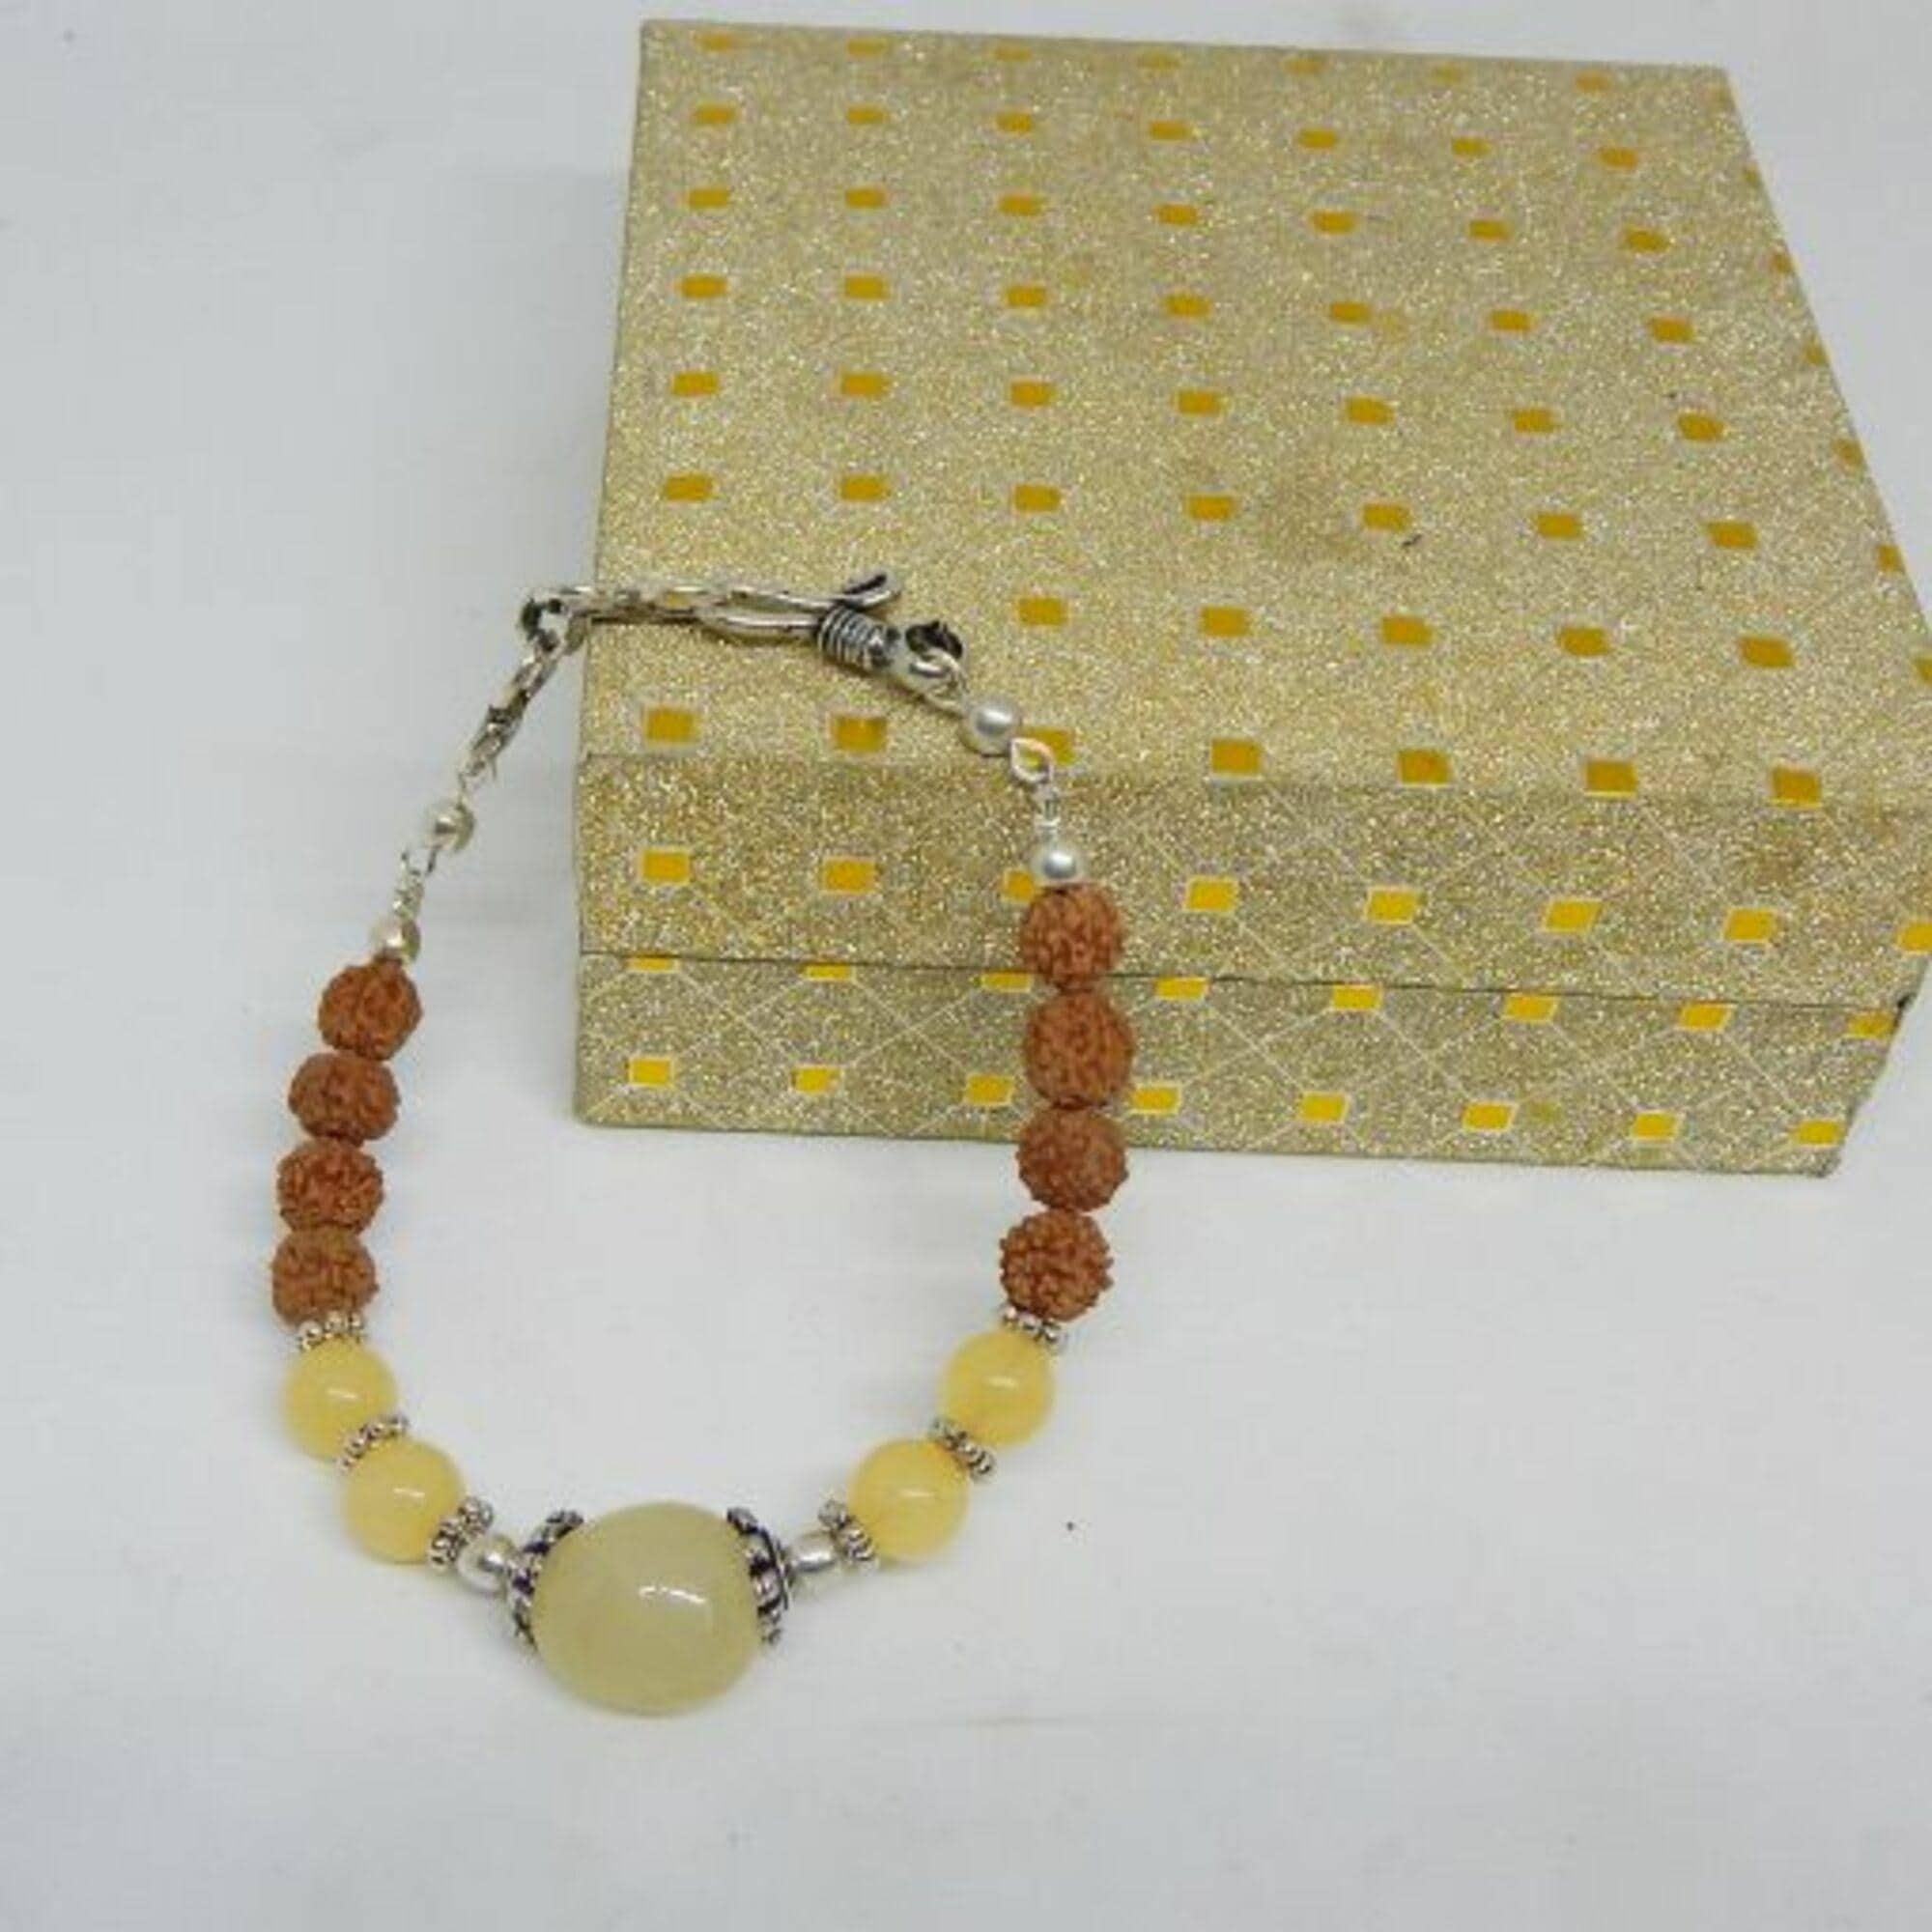
Jaya Vision Enterprises Gemstone Yellow Aventurine & Rudraksha Bracelet
Type: Bracelets
Brand: JAYA VISION ENTERPRISES
Price: Rs. 460
 Yellow Aventurine & Rudraksha Beads for Solar Plexus ChakraYellow Aventurine Tumble, Beads and Rudraksha Beads with Copper metal beads with Silver Polish.Yellow Aventurine is a protective stone and it gives ambition, intellect and increases personal power. It helps in stting up goals, in depression.Helps in bones, eyes, Hemophilia, reproductive organs, Hepatitis. "